Nathaniel Wallich

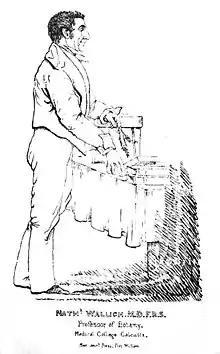

Nathaniel Wallich was born in Copenhagen in 1786 as Nathan Wulff Wallich. His father Wulff Lazarus Wallich (1756–1843) was a Sephardic Jewish merchant originally from the Holsatian town Altona near Hamburg, who settled in Copenhagen late in the 18th century. His mother was Hanne née Jacobson (1757–1839).